The Hairdresser's Husband

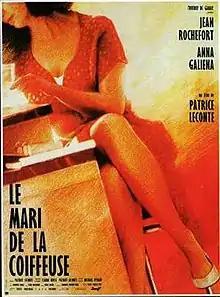
French theatrical release poster

The Hairdresser's Husband, a 1990 French comedy-drama film written by Patrice Leconte and Claude Klotz, and directed by Leconte. Jean Rochefort stars as the title character.